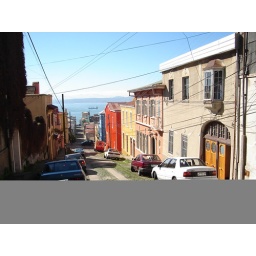
This picture is taken from my street. You can see the water with boats and the mountains in the background.